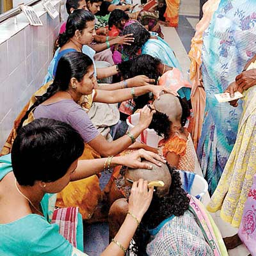
person barbers at the hair